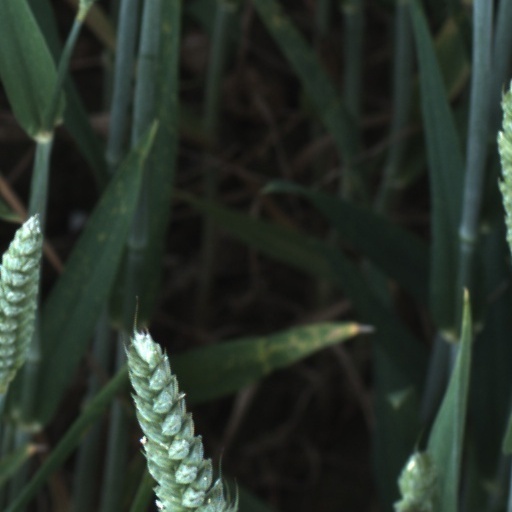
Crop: wheat